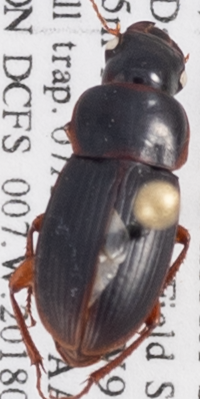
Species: Harpalus somnulentus
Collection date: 2018-08-07
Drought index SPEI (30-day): -0.32
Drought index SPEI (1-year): -0.17
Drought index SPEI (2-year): -0.46